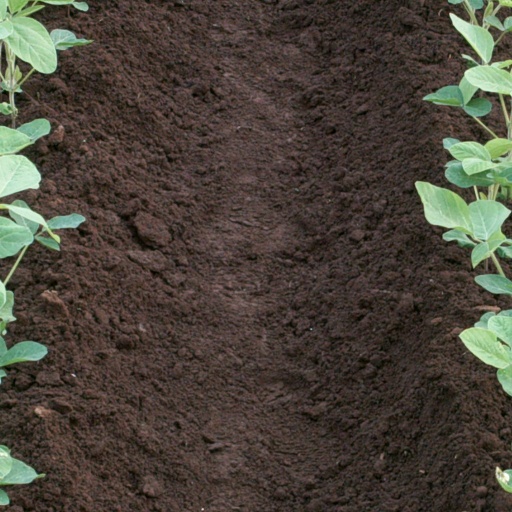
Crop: soybean